Describe the emotion expressed in this image:  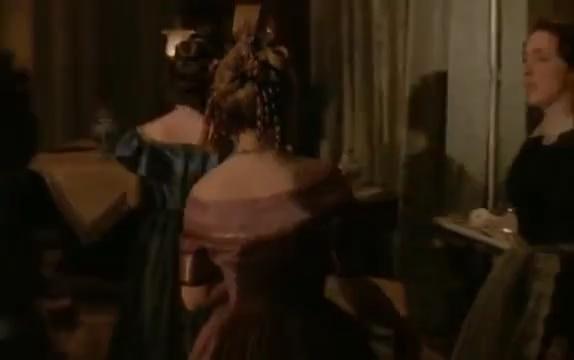
This person displays Fear, valence and arousal with low intensity.